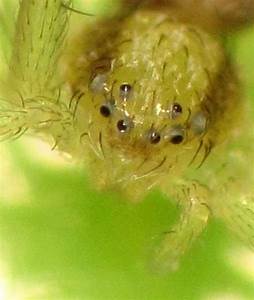
Label: ragno